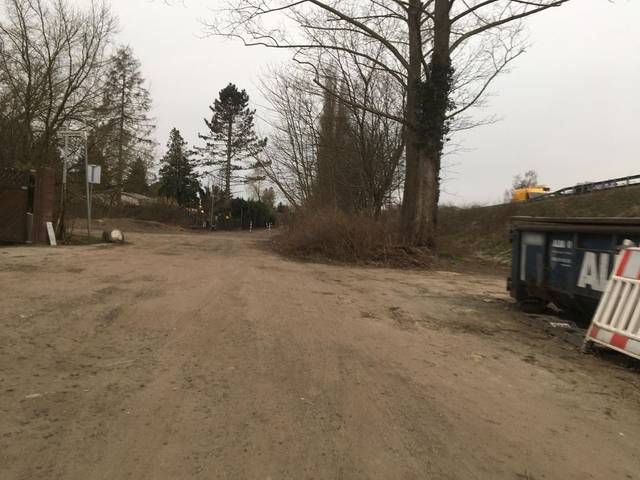
Region: Germany
Coordinates: 52.587, 13.436